Hull City A.F.C. in European football

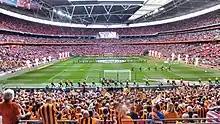
"Tigers" fans at the 2014 FA Cup Final, gateway to their maiden UEFA Europa League campaign.

Hull City, under manager Steve Bruce, were beaten finalists in the 2014 FA Cup Final, losing to Arsenal. This saw them awarded a place in the UEFA Europa League, joining fellow English clubs Everton and Tottenham Hotspur.